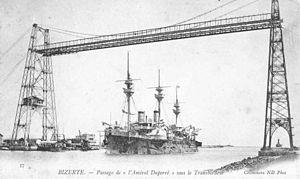
Le pont transbordeur de Bizerte, Tunisie
L’Amiral Duperré était le premier cuirassé à barbettes de la Marine nationale française. Il fut construit à La Seyne-sur-Mer aux Forges et Chantiers de la Méditerranée.
Cette liste de ponts de Tunisie a pour vocation de présenter une liste de ponts remarquables de Tunisie, tant par leurs caractéristiques dimensionnelles, que par leur intérêt architectural ou historique.